Ulysse Nardin

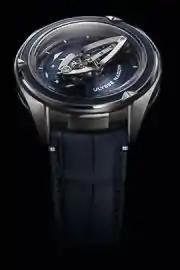
A "Freak" wristwatch

Due to the quartz crisis, Ulysse Nardin faced significant challenges in late 1970s and early 1980s. In 1983, the company was acquired by businessman Rolf Schnyder who, in conjunction with watchmakers such as Ludwig Oechslin, revived the brand. Rolf Schnyder served as its chief executive and transformed the company into a healthy business. Schnyder and Oechslin would aim to produce complication timepieces using modern materials and manufacturing techniques. Ulysse Nardin has introduced several innovations. In 1996, Ulysse Nardin released its first marine chronometer wristwatch "Marine Chronometer 1846", and first perpetual calendar "Perpetual Ludwig". These timepieces were designed by Ludwig Oechslin for the 150th anniversary of the brand.